West Montrose Covered Bridge

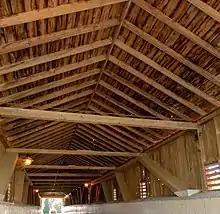
Wooden trusses in the interior

The first records of this bridge include a call for tender in 1880 by John L. Wideman of nearby St. Jacobs, Ontario, for a covered bridge to span the Grand River. The cost would be shared by the Provincial Department of Public Works and the township of Woolwich. The contract was given to the Bear Bros., John and Benjamin. Drawings and five pages of specs were completed by John Bear who indicated that hardwood was used throughout, although the rafters and the sheets over the sides would be made of pine. The wood was obtained from the nearby villages of Bridgeport, Blair and Doon. The opening date of the bridge was 15 November 1881 but it was not painted (with "residual oil and fire proof paint") until May of the following year.